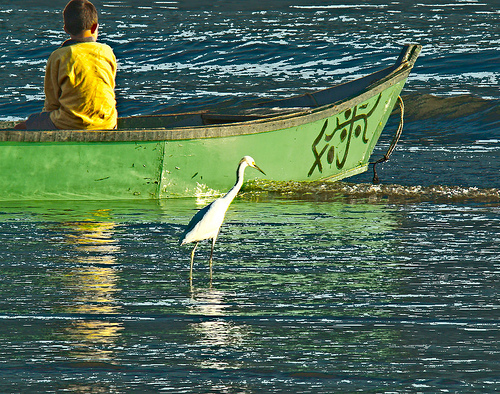
A crane near a small boy in a green boat.

A man sitting on top of a green boat on top of water.

Bird stands in the water next to kid sitting in the boat

A boy in green boat in water next to a white bird.

There is a boat next to the boat with the boy.